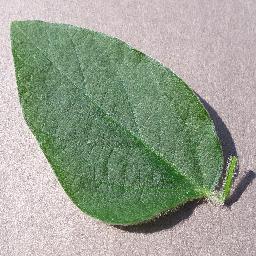
Label: Soybean___healthy